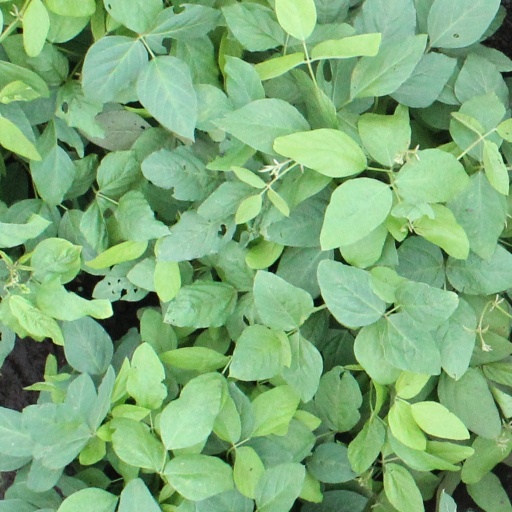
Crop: soybean